La Hoguette

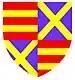
Town hall

La Hoguette is a commune in the Calvados department in the Normandy region in northwestern France.